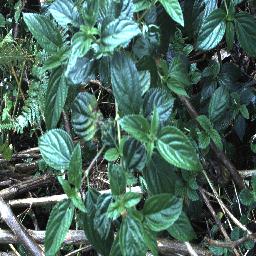
Label: lantana